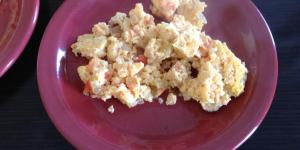
huevos con cebolla y tomate